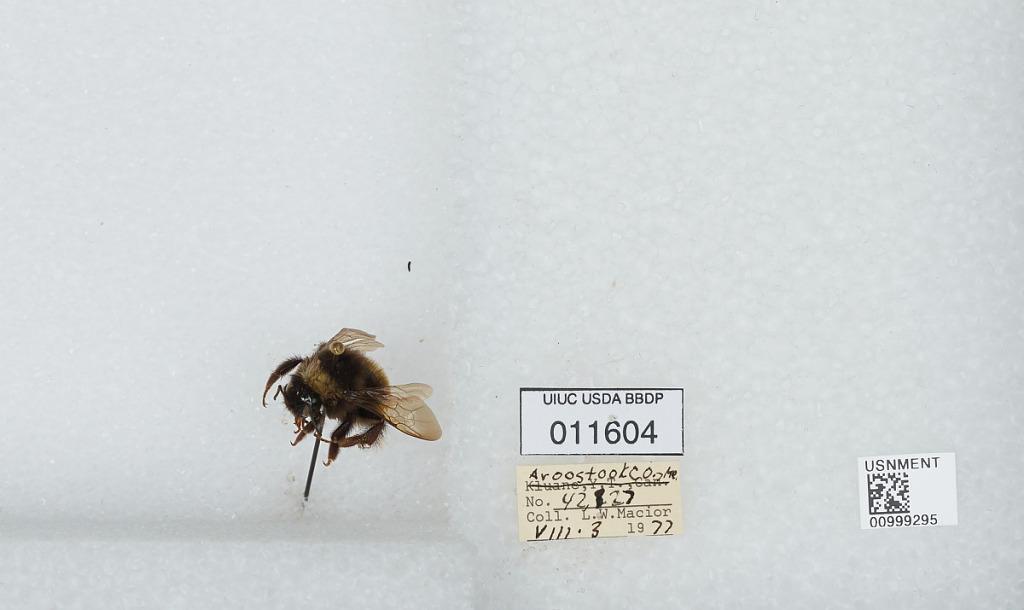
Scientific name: Bombus (Bombus) terricola Kirby
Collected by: L. Macior
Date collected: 1977-8-3
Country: United States
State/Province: Maine
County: Aroostook
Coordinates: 46.65, -68.58